Kyrgyz Academy of Sciences

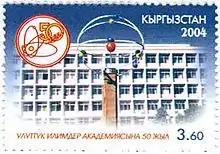

Kyrgyz Academy of Sciences (official name: National Academy of Sciences of the Republic of Kyrgyzstan),, originally part of the Soviet Academy of Sciences, was established as an independent entity by government decree in December 1993.